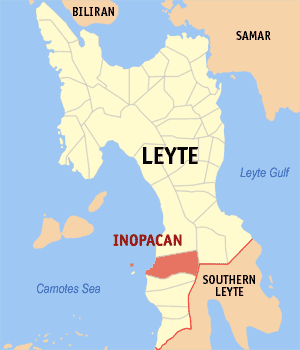
Inopacan est une municipalité de la province de Leyte, aux Philippines.